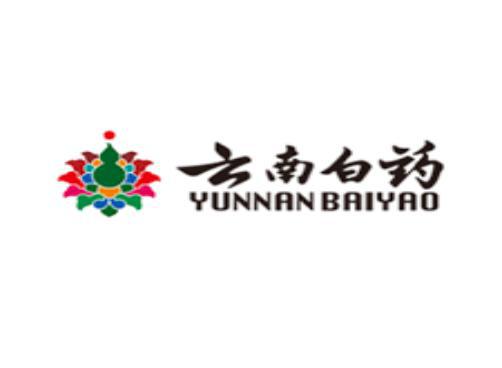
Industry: Medical